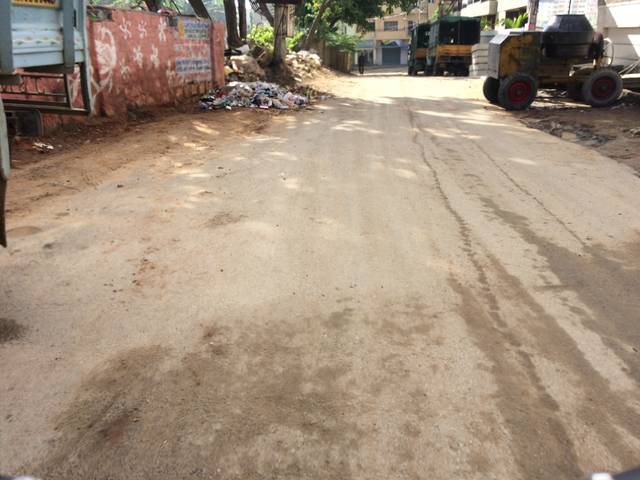
Region: India
Coordinates: 12.913, 77.623